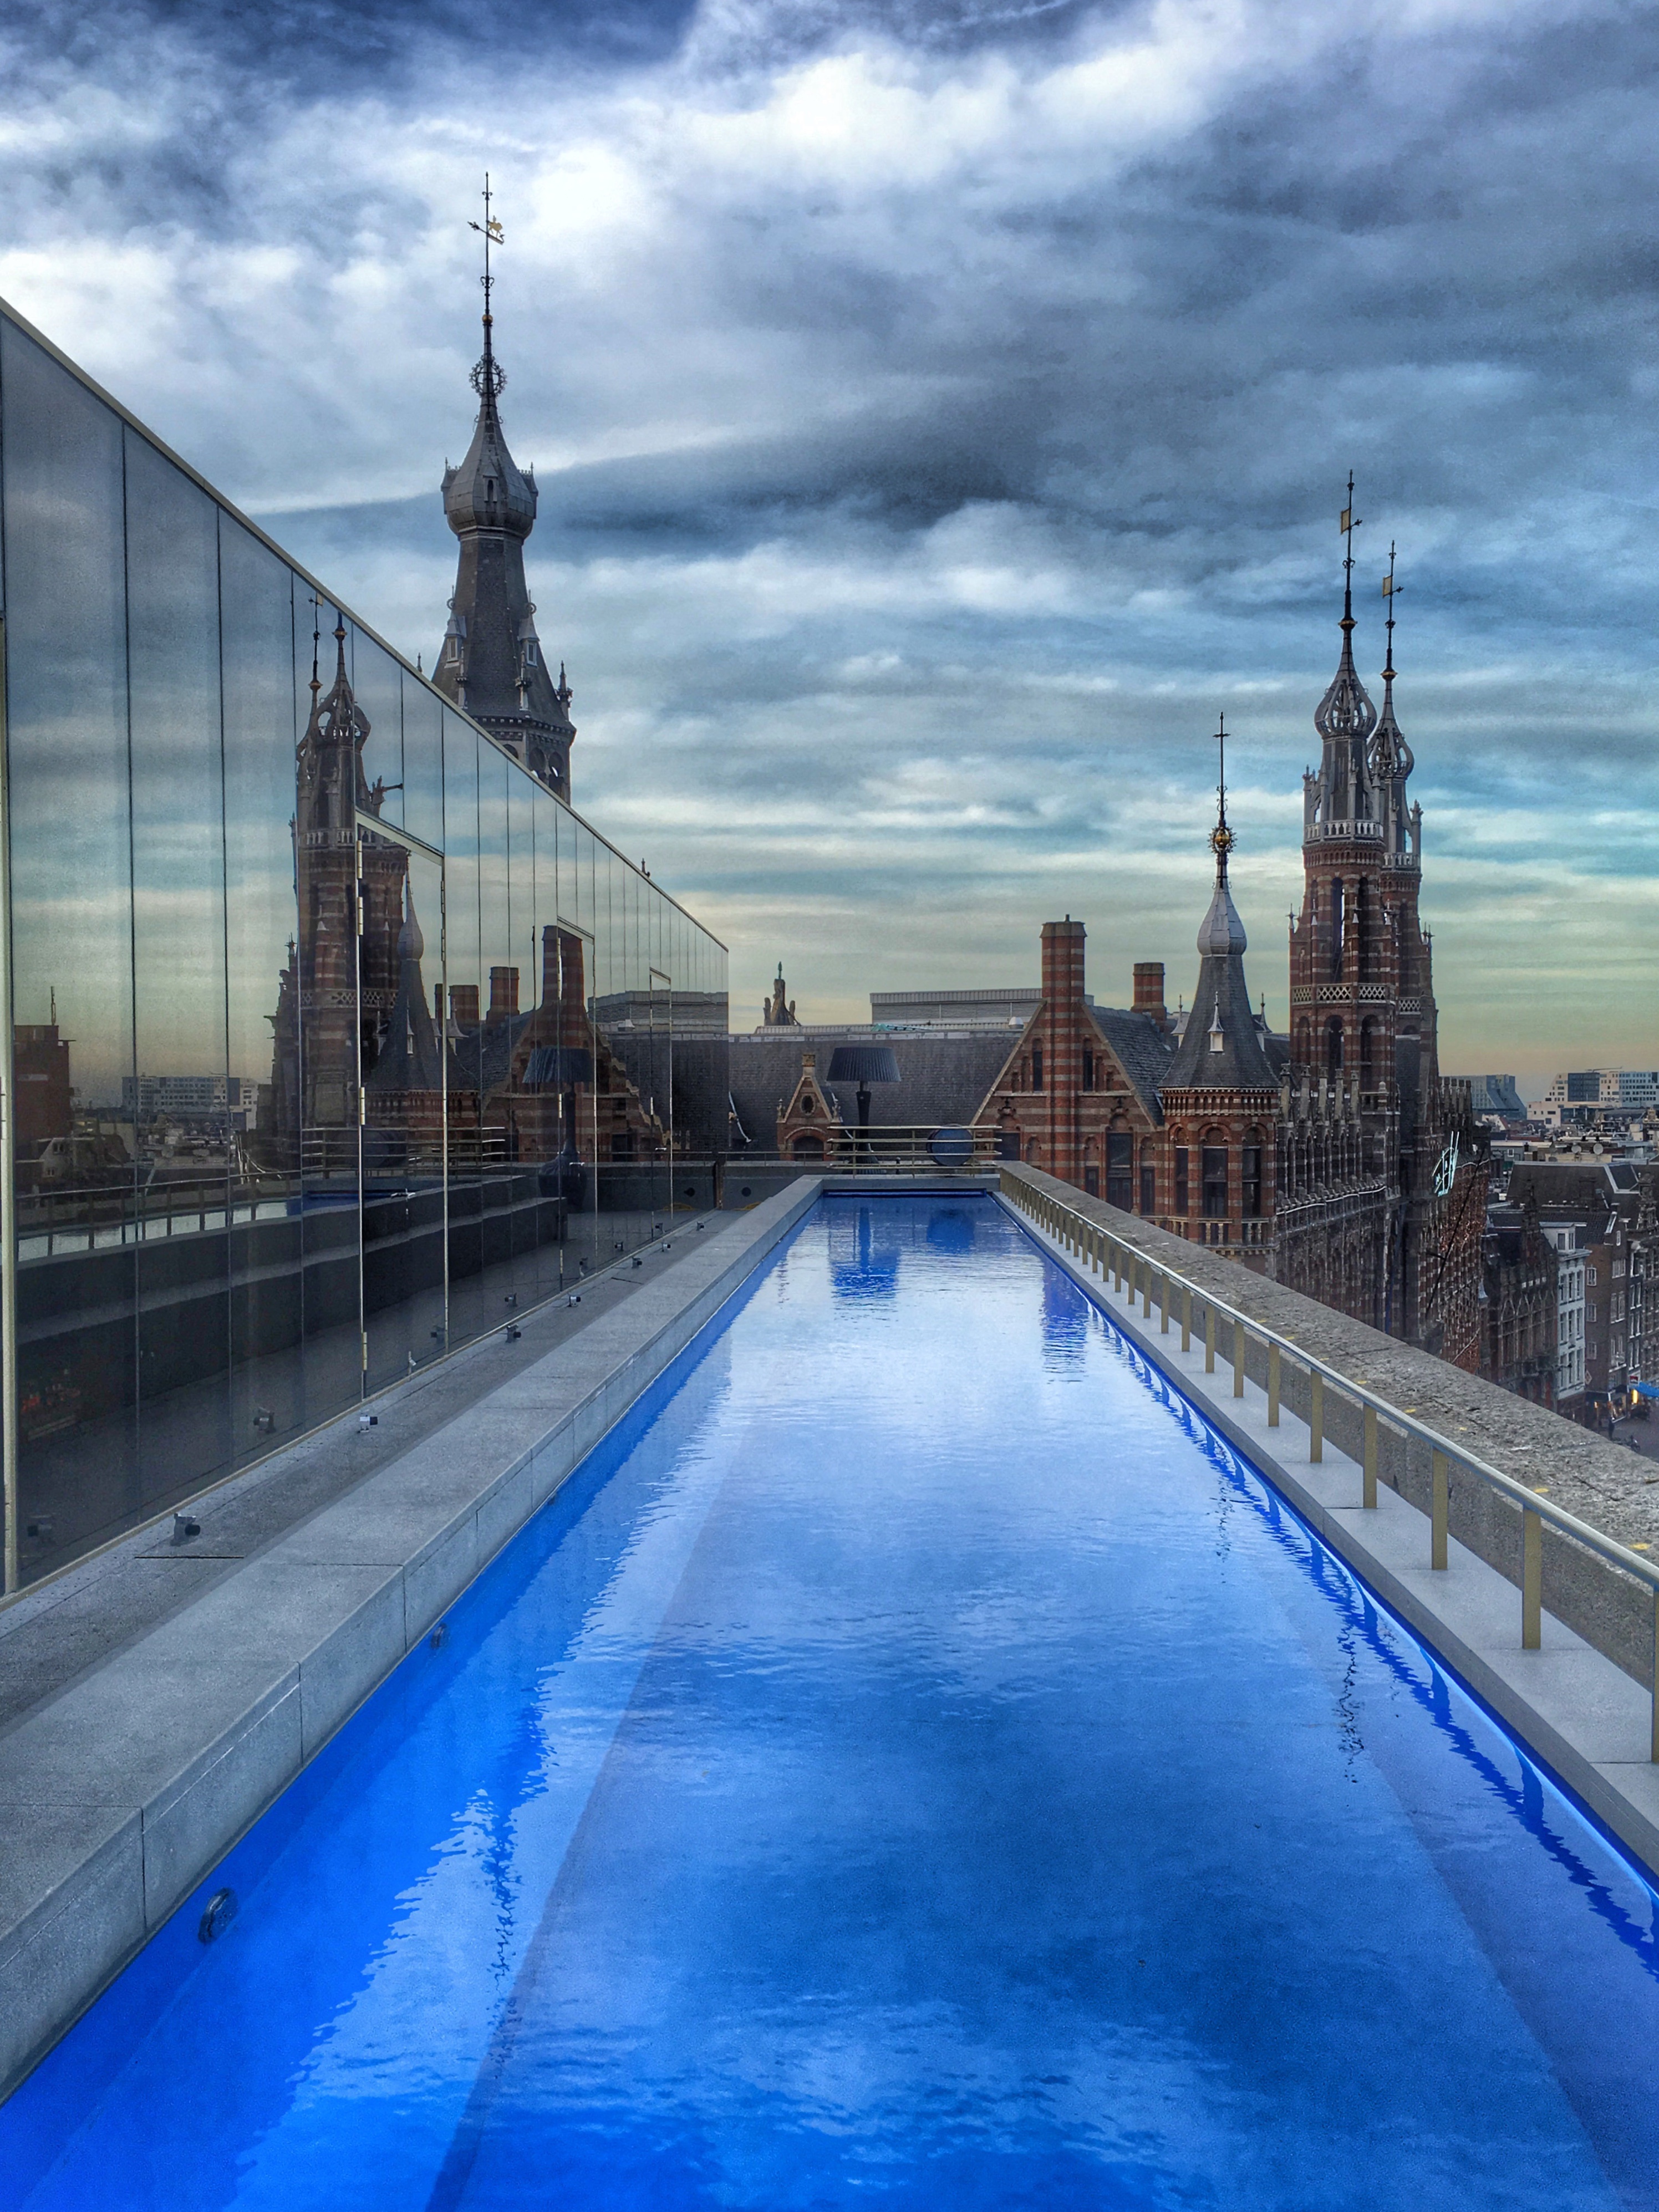
water, bridge, river, cityscape, reflection, swimming pool, landmark, blue, waterway, reflecting pool, urban area